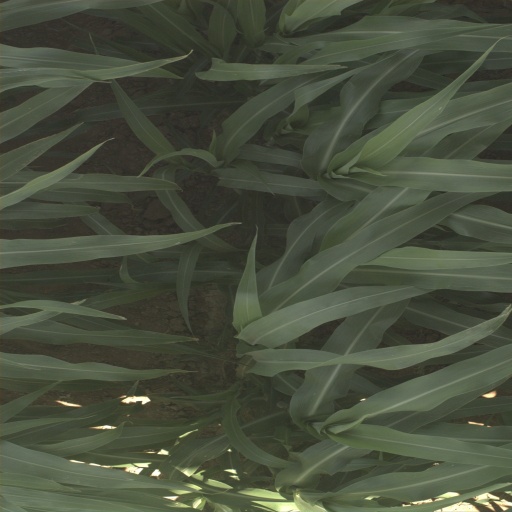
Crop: sorghum